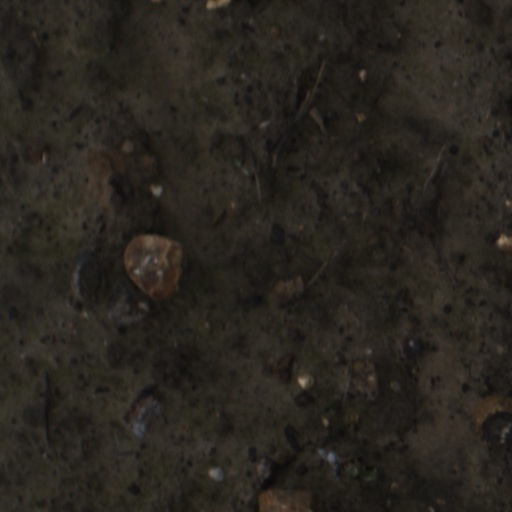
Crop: wheat